Ravidas

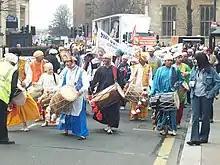
A procession in Bedford, the United Kingdom by Ravidasias to mark the birthday of Ravidas.

Ravindra Khare states that there are two divergent versions that emerge from the study of texts relating to Ravidas's philosophy. The 17th century Bhaktamal text by Nabhadas provides one version, while the 20th-century texts by Dalits provide another.